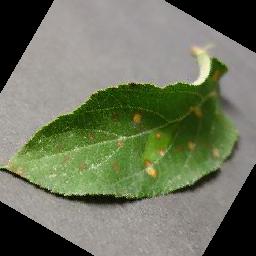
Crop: apple
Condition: cedar_rust